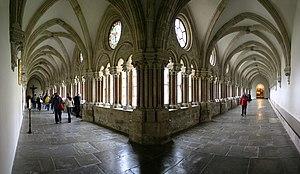
L'abbaye de Lilienfeld est une abbaye cistercienne située en Autriche dans la ville de Lilienfeld.